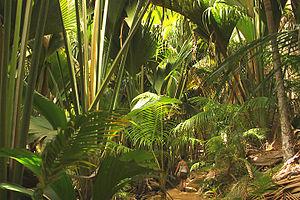
Praslin, la seconde plus grande île de l'archipel des Seychelles, est située à 44 km au nord-est de Mahé dans le groupe des Iles intérieures. Administrativement, elle est divisée en deux districts : Baie Sainte-Anne et Grand' Anse selon une diagonale qui sépare l'île en deux du NW au SE et dont les principaux bourgs sont Baie Sainte-Anne, Anse Volbert et Grand' Anse. Elle compte une population de plus de 6 500 habitants.